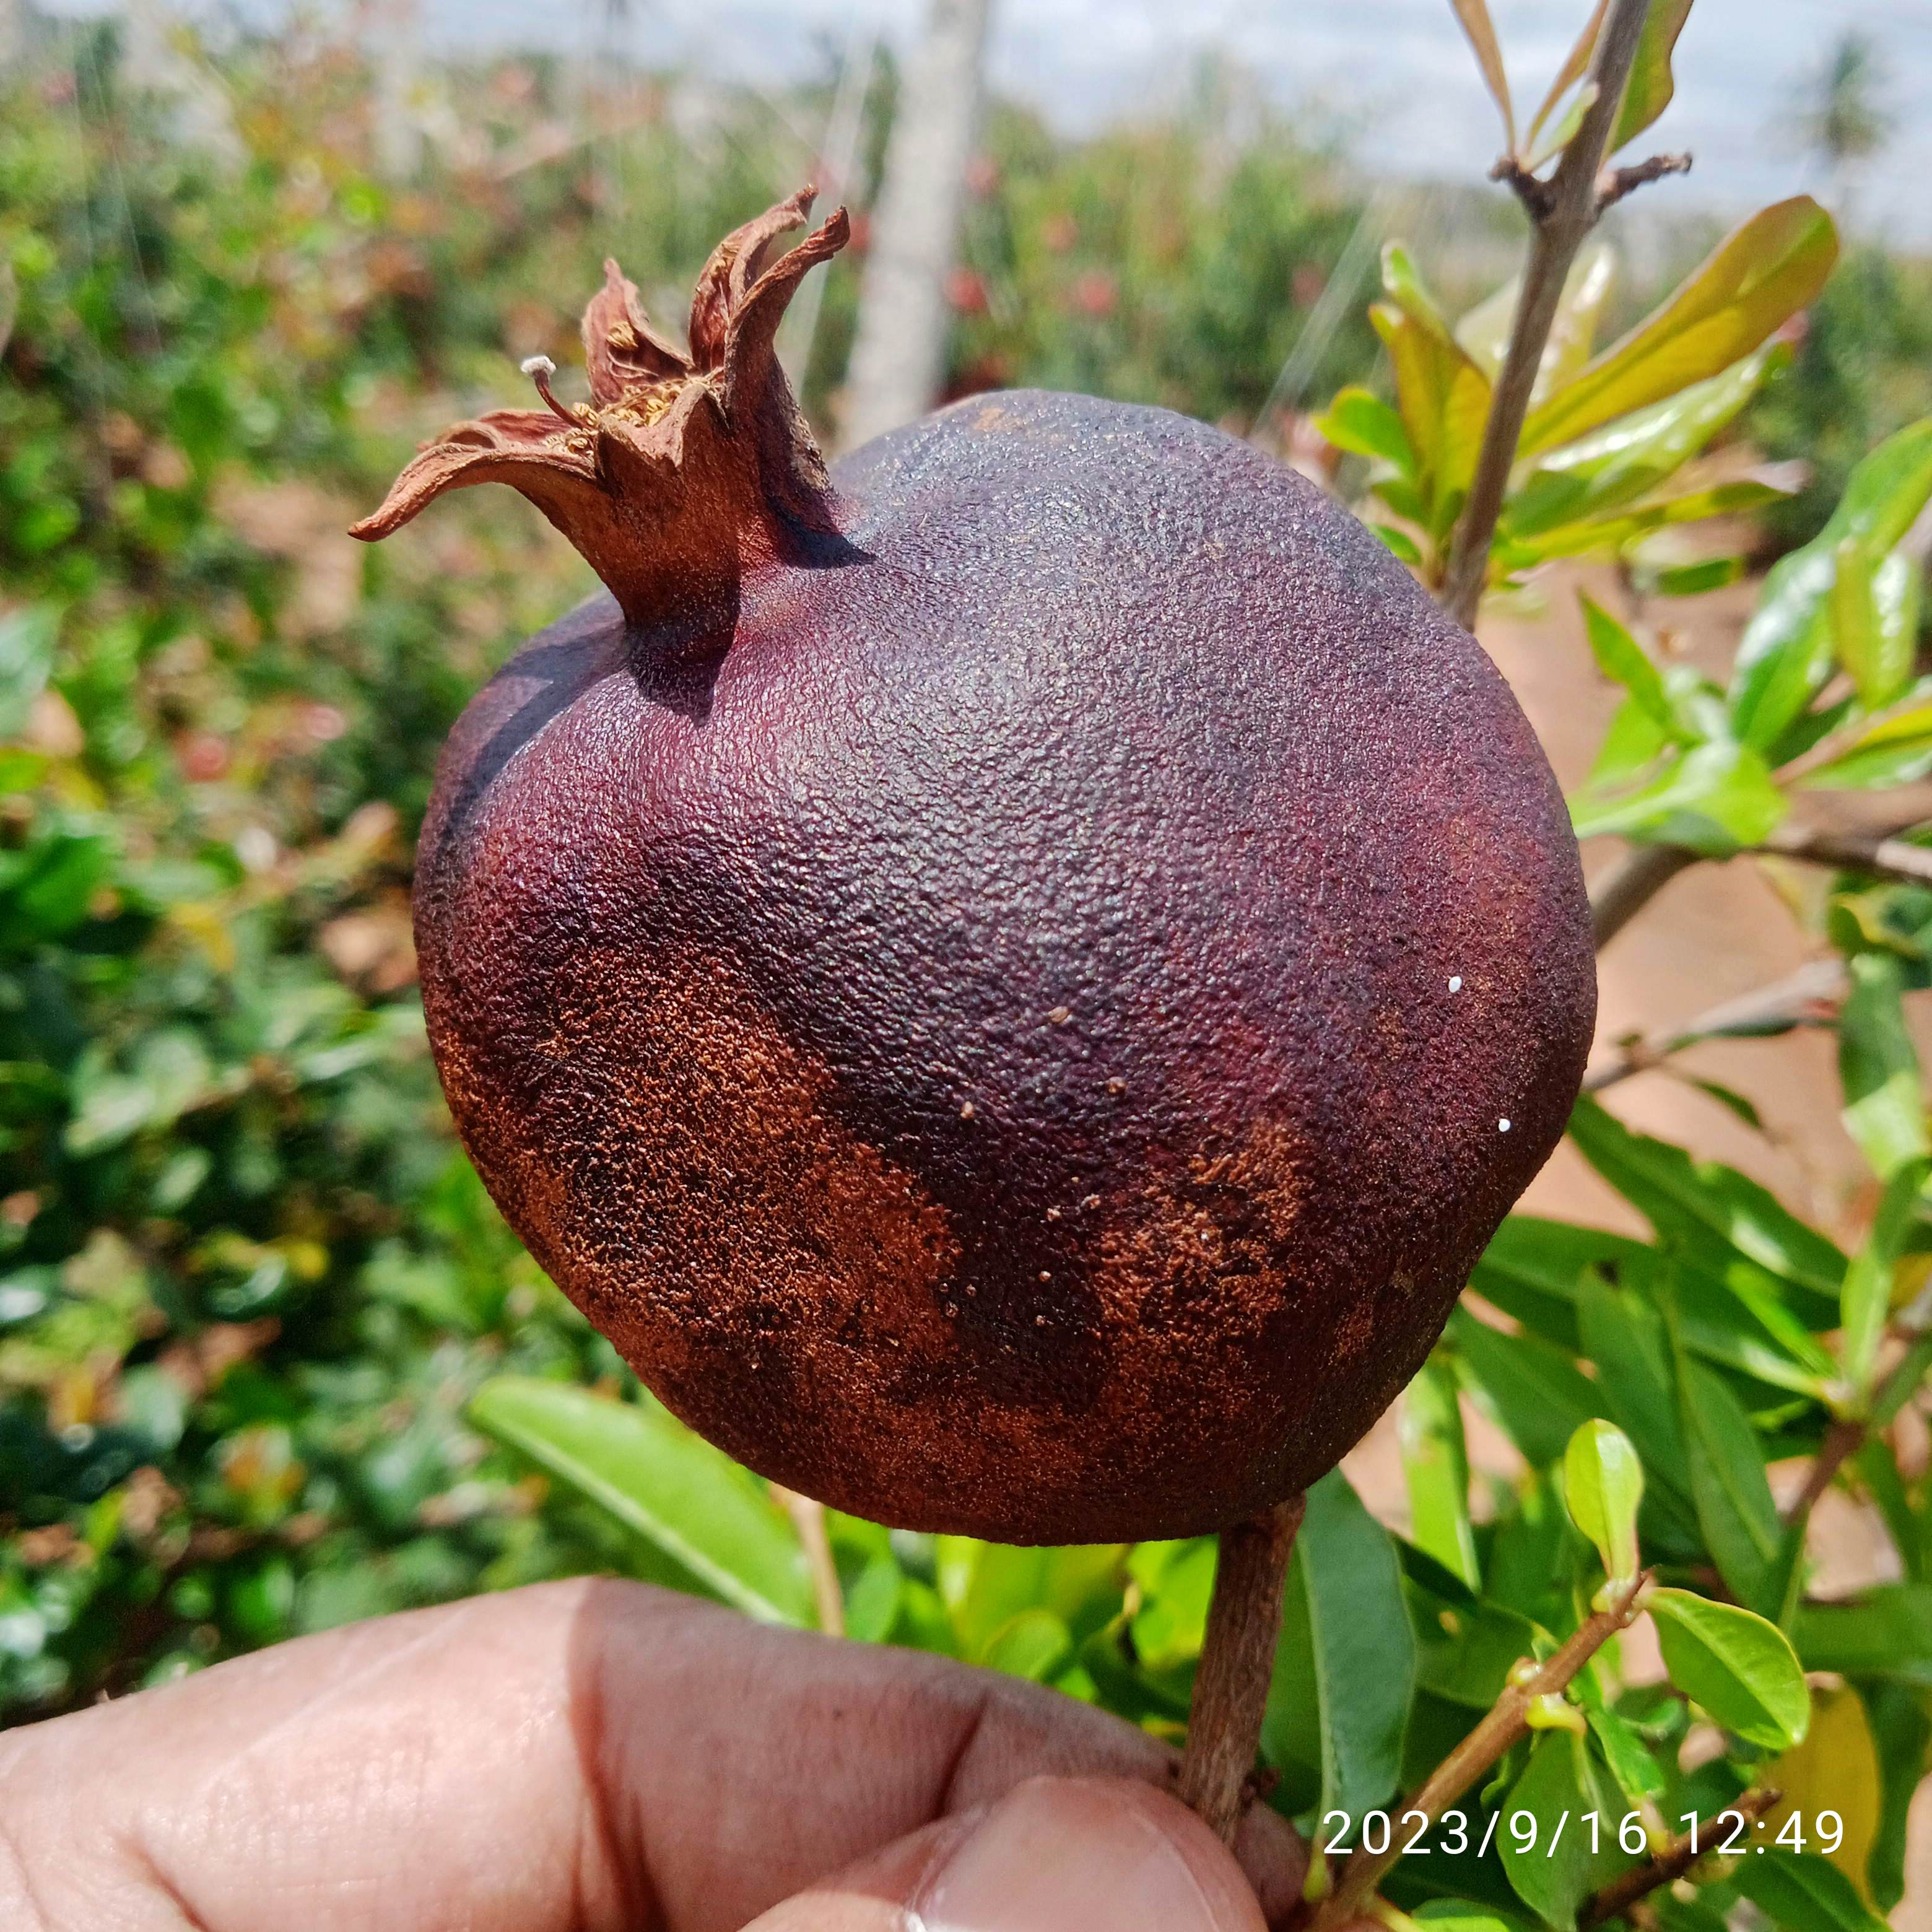
Label: Alternaria